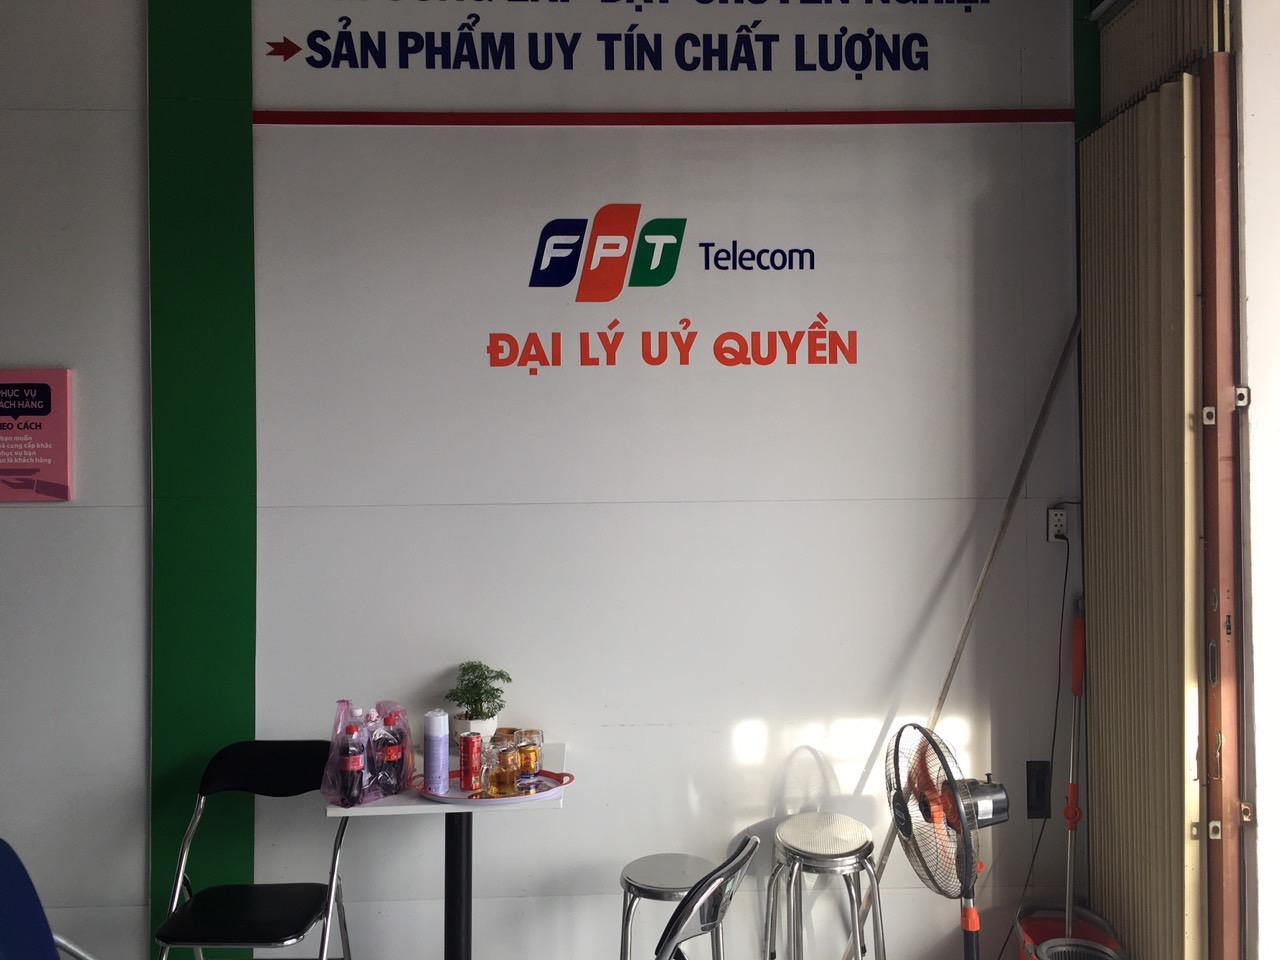
chiếc quạt đang hướng về phía bàn uống nước